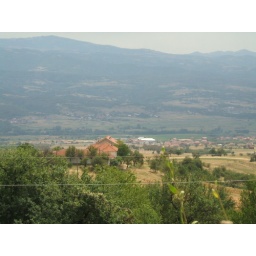
The hills around Vranje and green and gold with dots of red roofs from nearby villages.